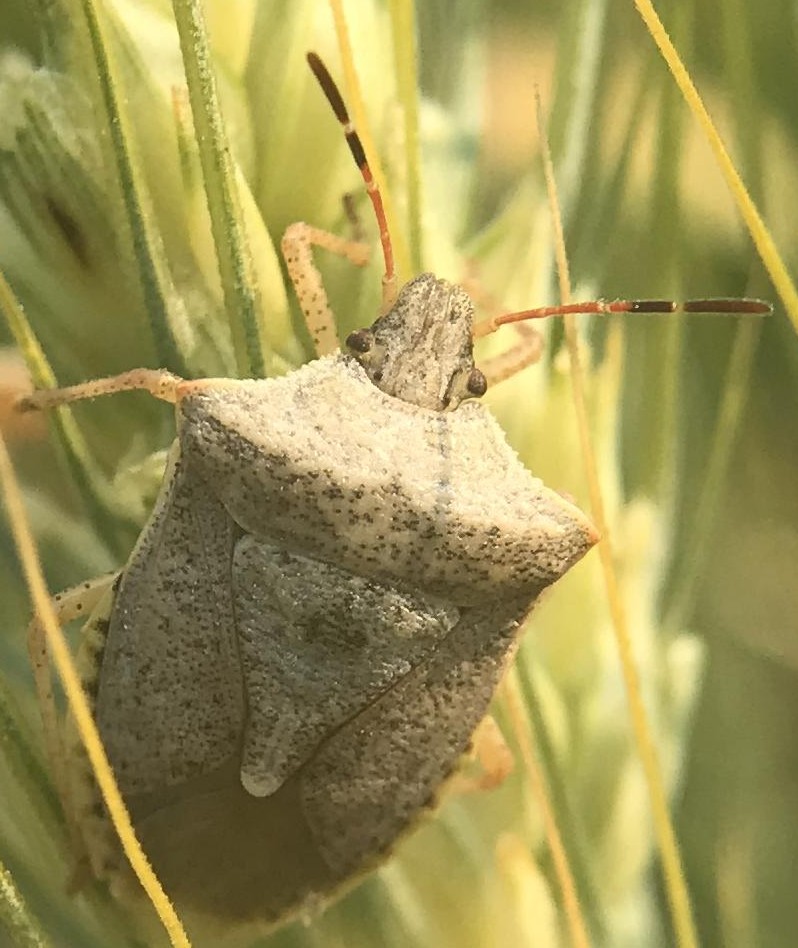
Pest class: stink_bug